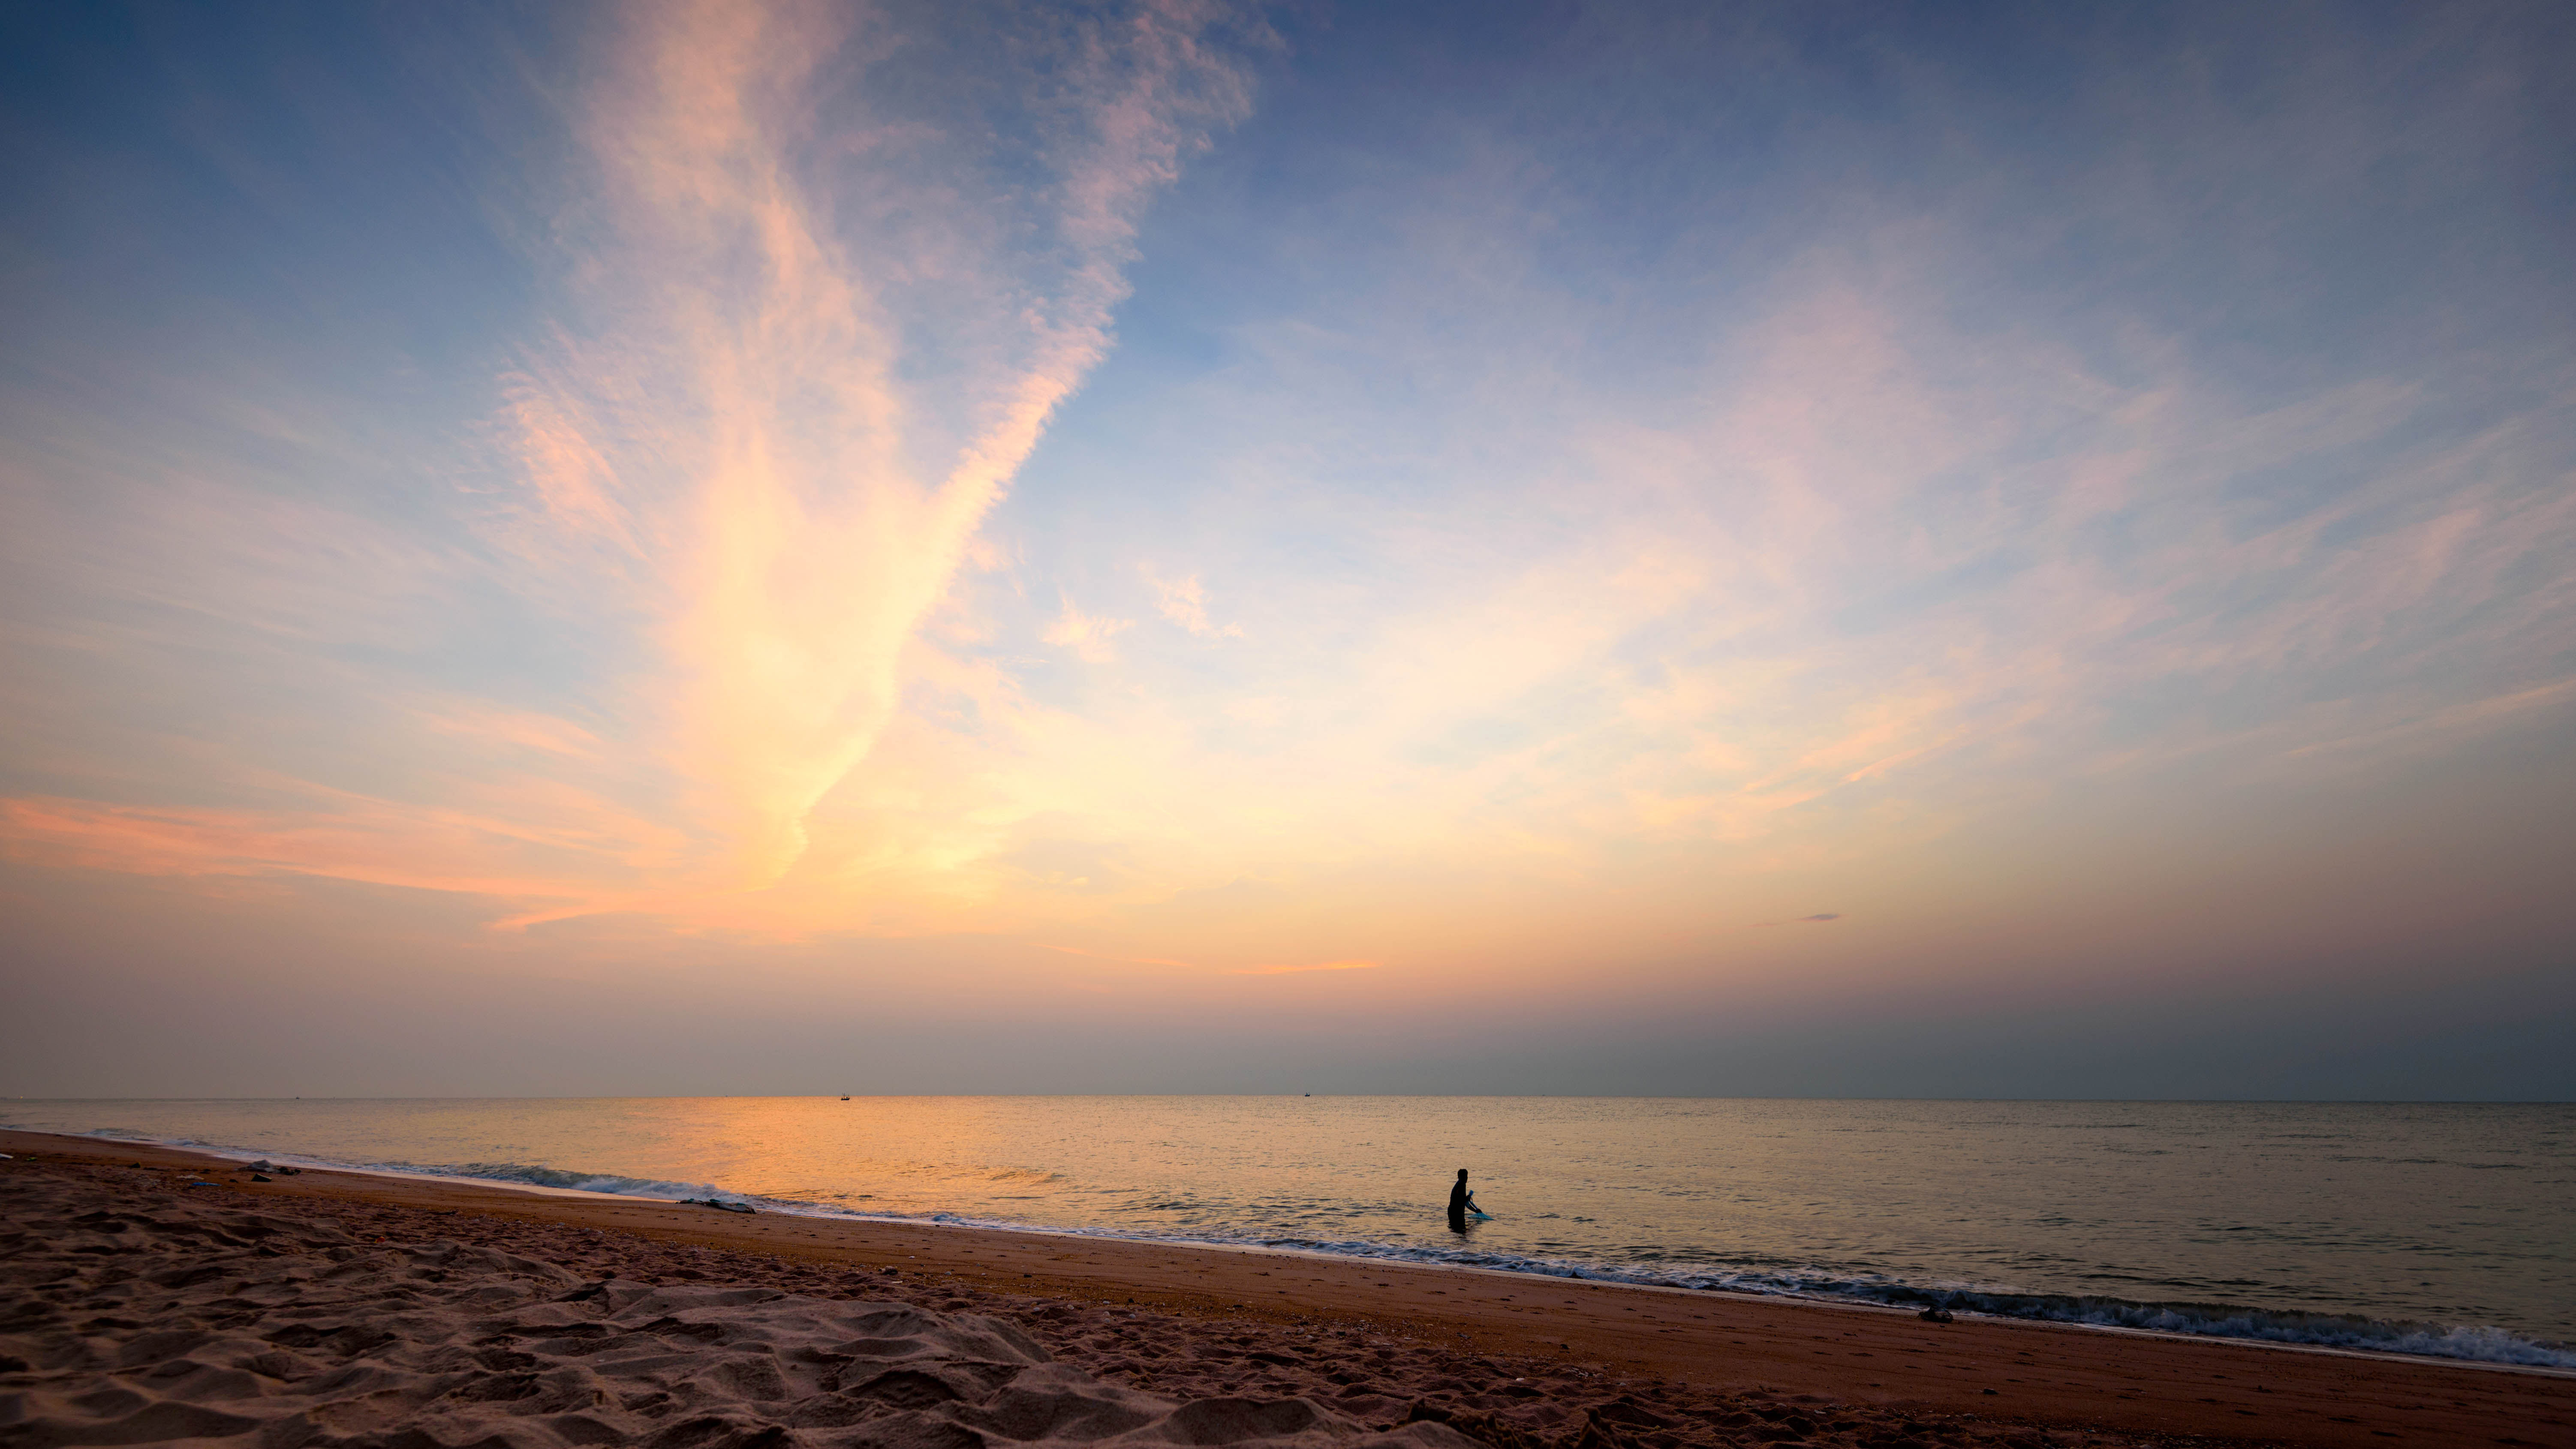
beach, sea, coast, water, sand, ocean, horizon, cloud, sky, sun, sunrise, sunset, sunlight, morning, shore, wave, dawn, dusk, evening, fisherman, nikon, thailand, body of water, clouds, publicdomain, d750, 16mm, th, changwatphetchaburi, tambonchaam, afterglow, wind wave